Fallen Angel (British TV series)

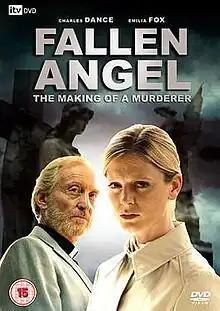

Fallen Angel is an ITV crime drama series, first broadcast on 11 March 2007, which is based on the "Roth Trilogy" of novels by Andrew Taylor. It tells the story of Rosie Byfield, a clergyman's daughter, who grows up to be a psychopathic killer. It has an unusual narrative that moves backwards in time as it uncovers the layers of Rosie's past. Starring Charles Dance and Emilia Fox, the series was subtitled "The Making of a Murderer" for the DVD release, which followed on 19 March.